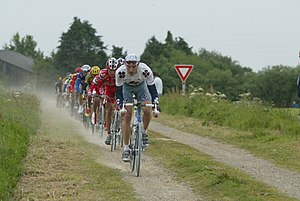
Tro Bro Leon
2002-udgaven
Tro Bro Leon er et cykelløb i Finistère, Bretagne, Frankrig. Løbet er rangeret som 1.Pro og er en del af UCI ProSeries i landevejscykling. Løbet var for amatører frem til 2000, men har været for professionelle siden. Løbet er ofte blevet kaldt Den lille Paris-Roubaix og Helvedet i vest, fordi løbet indeholder 24 sektioner med mudder, brosten og grusveje.